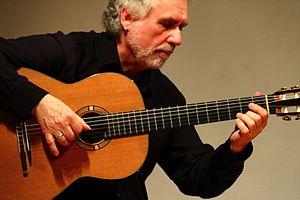
Jean-Marie RAYMOND en concert au Japon
Jean Marie Raymond est guitariste classique, compositeur, chef d'orchestre et professeur. Il est né en 1949, en France.